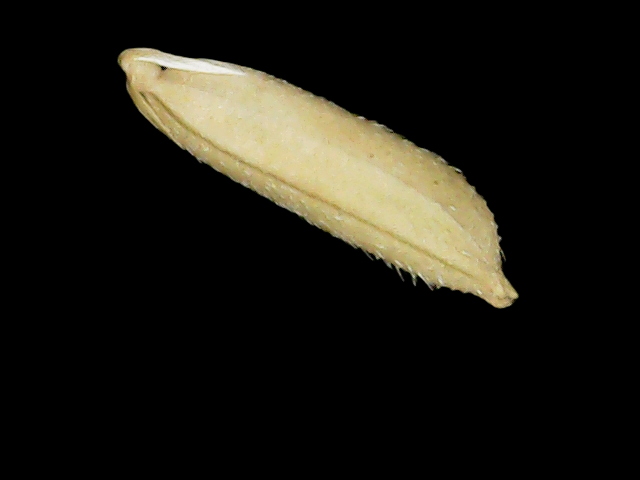
Rice variety: Binadhan14